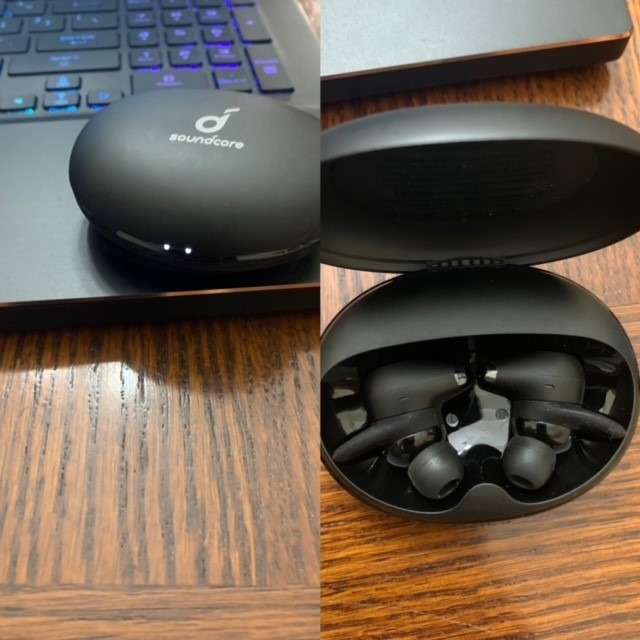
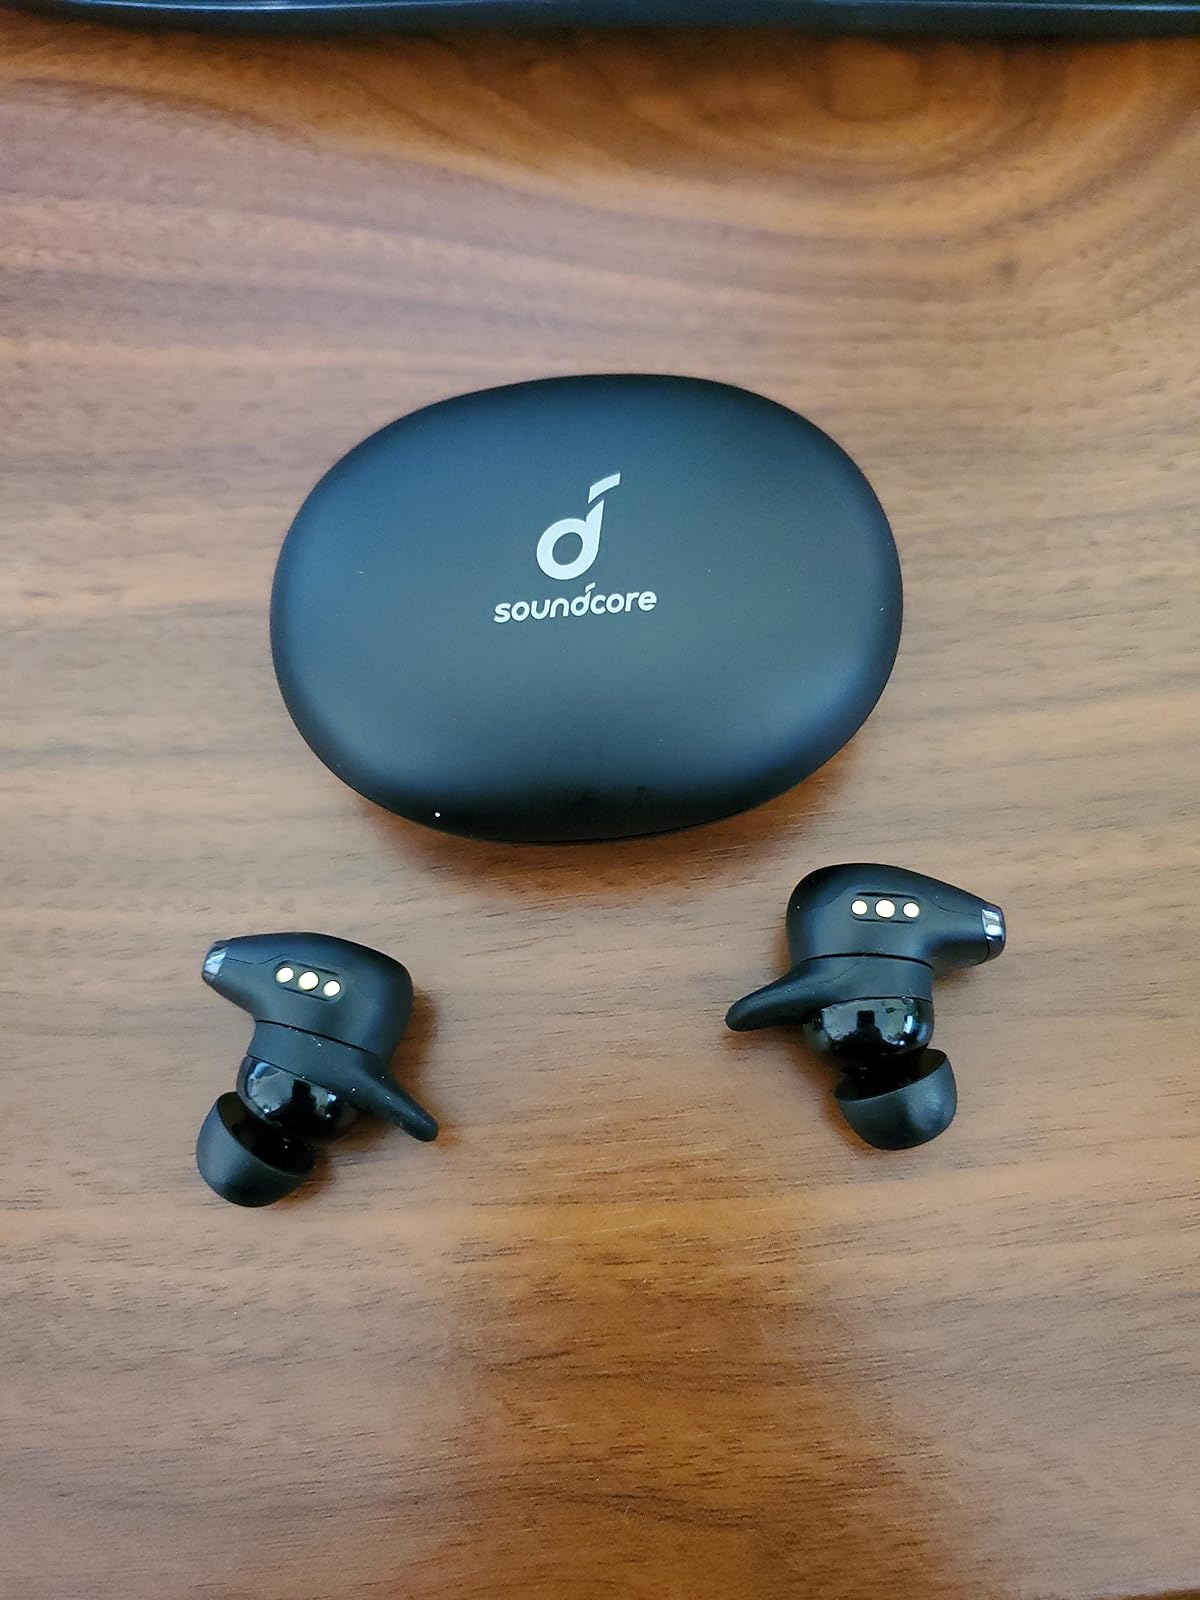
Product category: earbuds
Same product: yes